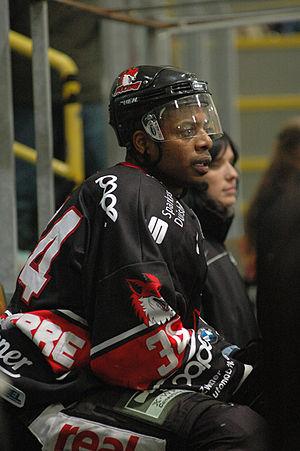
Jean-Luc Grand-Pierre est un joueur professionnel canadien de hockey sur glace.